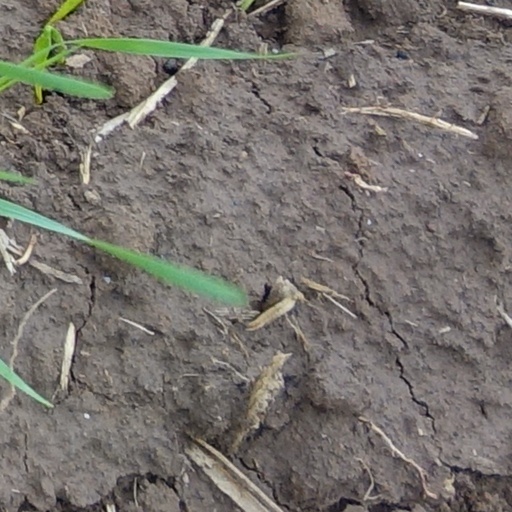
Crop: wheat